Question: What has grown from the ground?
Tambaya: Menene ya tsiro daga ƙasa?
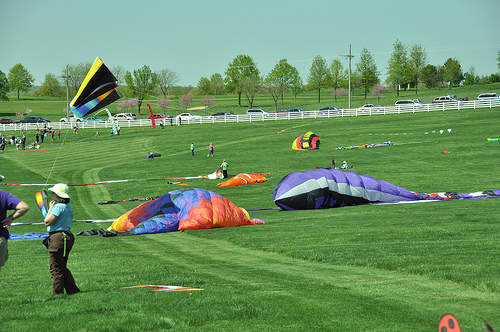
Answer: Grass and trees.
Amsa: Ciyawa da bishiyoyi.